Agnes of Rome

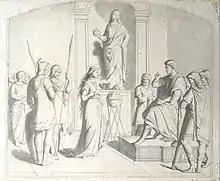
Graphite pencil drawing of Saint Agnes by Johann Overbeck

Agnes was venerated as a saint at least as early as the time of St Ambrose, based on an existing homily. She is commemorated in the "Depositio Martyrum" of Filocalus (354) and in the early Roman Sacramentaries.